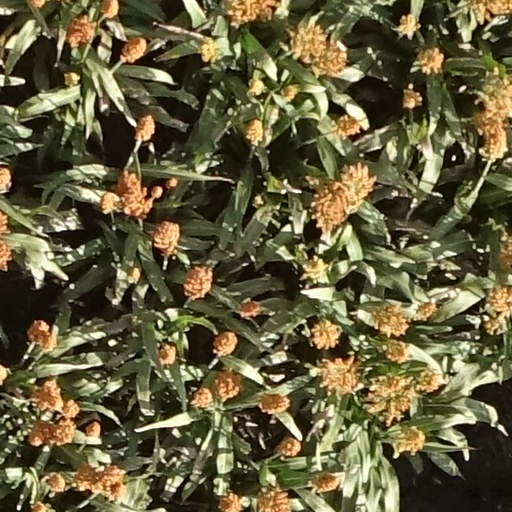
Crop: sorghum